Blast furnace

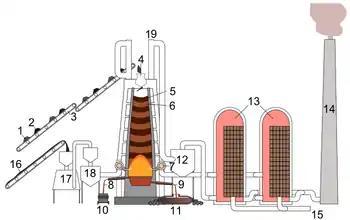
Blast furnace placed in an installation

The steam engine was applied to power blast air, overcoming a shortage of water power in areas where coal and iron ore were located. This was first done at Coalbrookdale where a steam engine replaced a horse-powered pump in 1742. Such engines were used to pump water to a reservoir above the furnace. The first engines used to blow cylinders directly was supplied by Boulton and Watt to John Wilkinson's New Willey Furnace. This powered a cast iron blowing cylinder, which had been invented by his father Isaac Wilkinson. He patented such cylinders in 1736, to replace the leather bellows, which wore out quickly. Isaac was granted a second patent, also for blowing cylinders, in 1757. The steam engine and cast iron blowing cylinder led to a large increase in British iron production in the late 18th century.